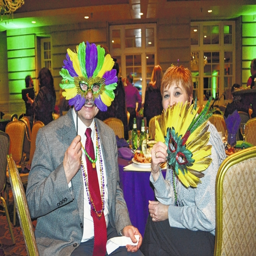
yellow , green and purple are the colors you 'll see perhaps disguising the face of a friend .